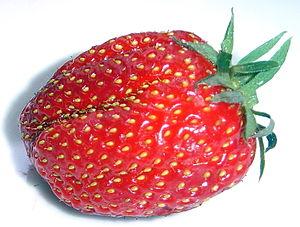
Fraise gariguette
Plougastel-Daoulas est une ville du département du Finistère, dans la région Bretagne, en France. Ses habitants sont appelés les Plougastels et pour les femmes, on utilise le mot breton Plougastellenn.
Le rôle de l'alimentation dans la prévention des cancers est de plus en plus mis en évidence par la recherche sur le cancer.
La fraise est un fruit rouge issu des fraisiers, espèces de plantes herbacées appartenant au genre Fragaria, dont plusieurs variétés sont cultivées.